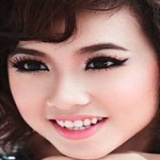
diễn viên Đinh Ngọc Diệp